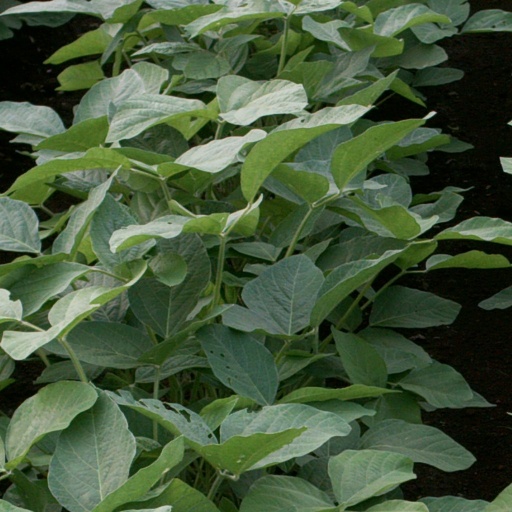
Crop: soybean